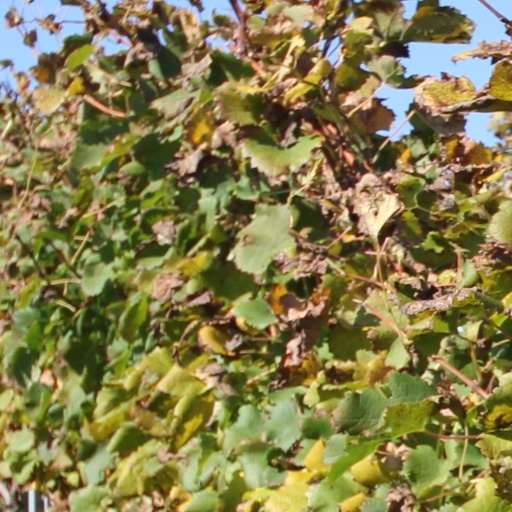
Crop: grape